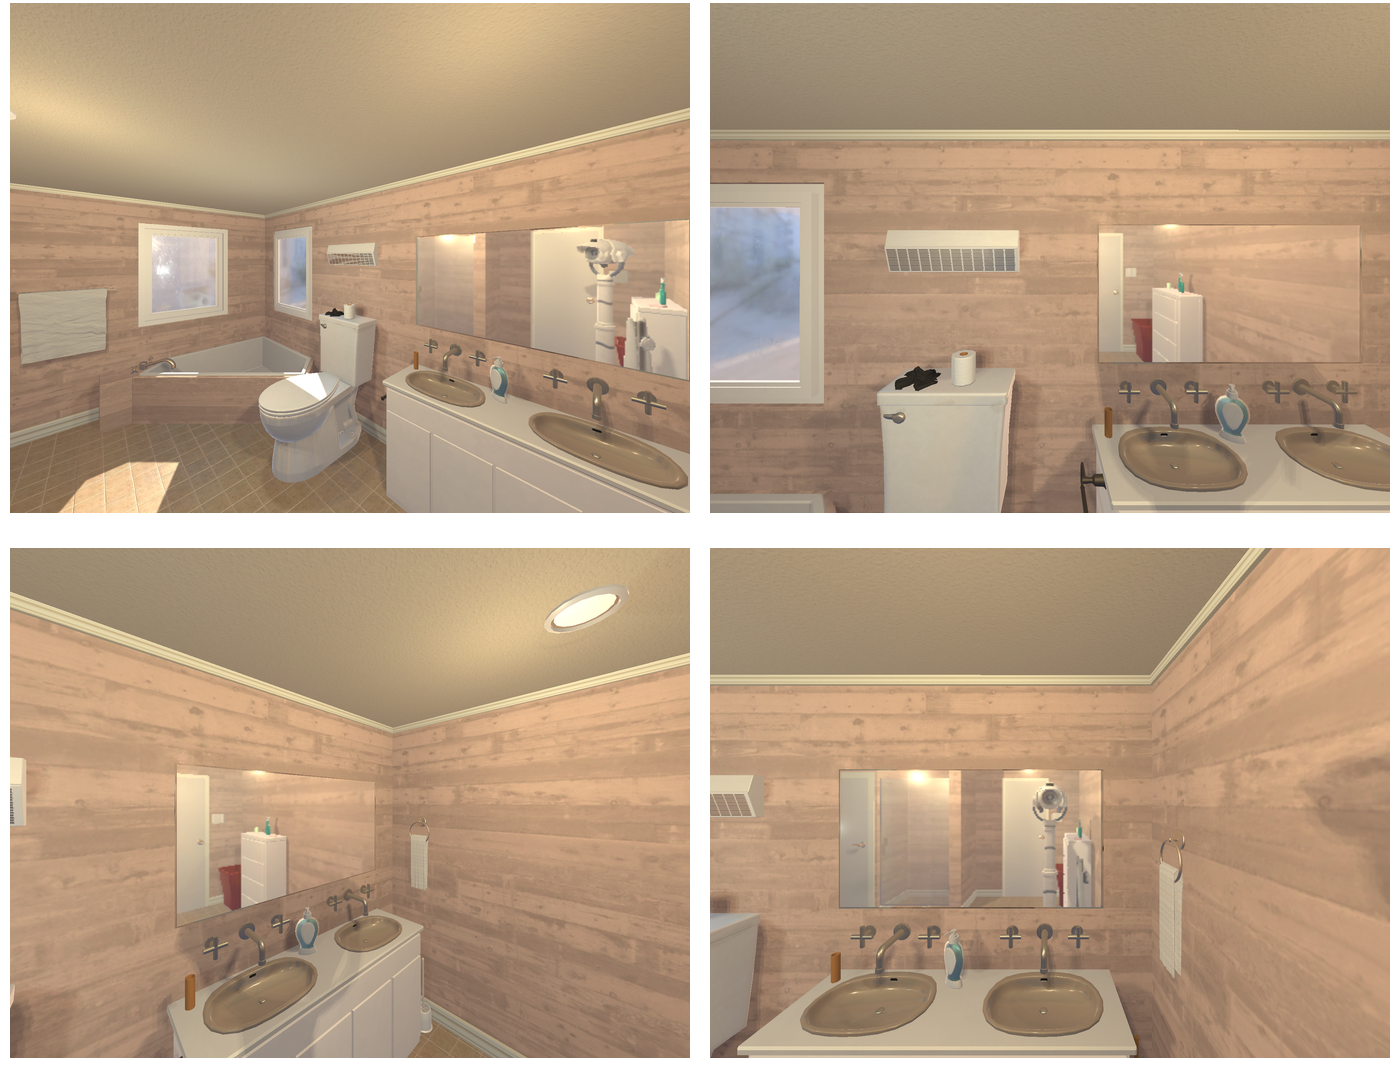Task instruction: Control water flow of two bathroom sinks, each with its own handle and knob.
Answer: {"task_instruction": "Control water flow of two bathroom sinks, each with its own handle and knob.", "nodes": ["faucet / handle1", "faucet / handle2", "button / knob1", "button / knob2", "bathroom sink1", "bathroom sink2"], "edges": [{"functional_relationship": "control", "object1": "faucet / handle1", "object2": "bathroom sink1", "spatial_relations": ["higher_than", "close"], "is_touching": true}, {"functional_relationship": "control", "object1": "button / knob1", "object2": "bathroom sink1", "spatial_relations": ["close", "lower_than"], "is_touching": true}, {"functional_relationship": "control", "object1": "faucet / handle2", "object2": "bathroom sink2", "spatial_relations": ["higher_than", "close"], "is_touching": true}, {"functional_relationship": "control", "object1": "button / knob2", "object2": "bathroom sink2", "spatial_relations": ["close", "lower_than"], "is_touching": true}], "action_type": "press", "function_type": "water_flow_control"}